Cascade Airways

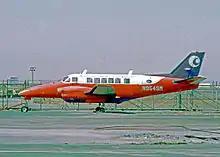
Cascade Airways Beechcraft 99 Airliner at Los Angeles in 1973

When Horizon Air began operating in 1981, Cascade was then competing against a better financed airline with Horizon Air eventually acquiring Air Oregon and Transwestern Airlines. Cascade then sought help from Horizon in 1985, but Horizon subsequently backed out of the deal and Cascade was forced to cease operations in March 1986.